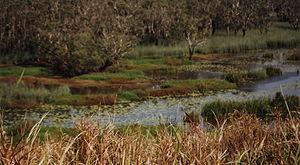
Le parc national du Marais Eubenangee est un parc national situé au Queensland en Australie. Il est situé à 1332 km au nord-ouest de Brisbane.